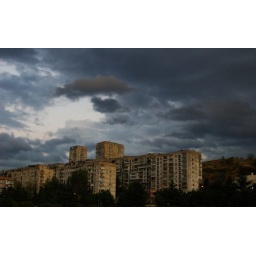
match boxes under heavy clouds